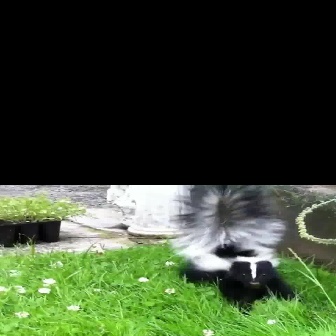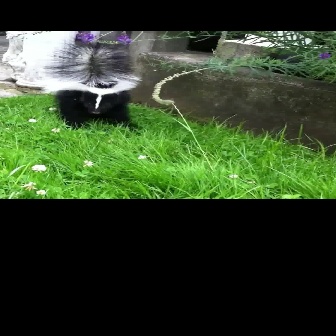
  Please identify the target specified by the bounding box [167,184,304,322] in the first image and locate it in the second image. Return the coordinates in [x_min,y_min,x_max,y_max] format.
Answer: [42,32,143,134]